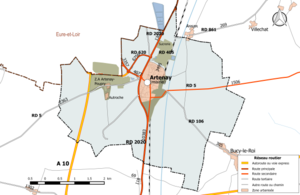
Carte du réseau routier de la commune d'fr:Artenay.
Artenay est une commune française située dans le département du Loiret en région Centre-Val de Loire.